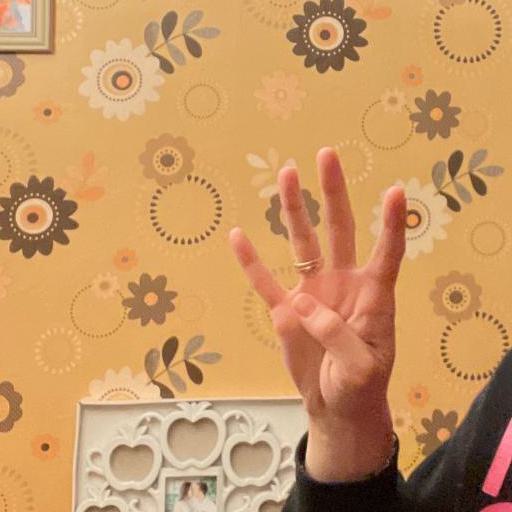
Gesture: four